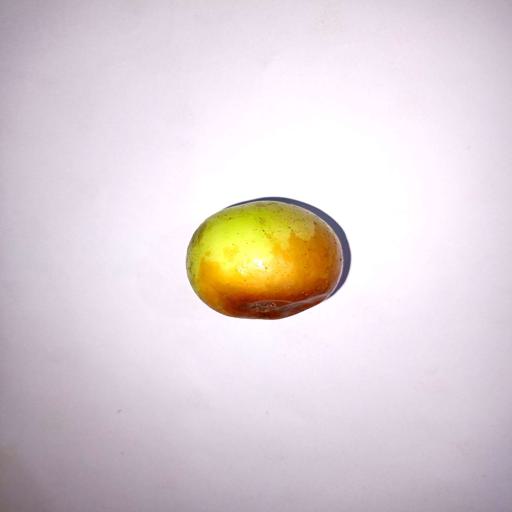
Label: healthy